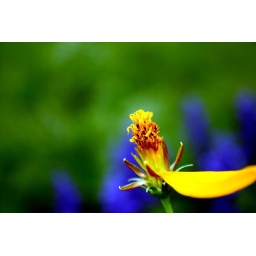
Amidst the garden in Vidhan Soudha, Bangalore, the beautiful garden houses many such flower species. This one was rather interesting!